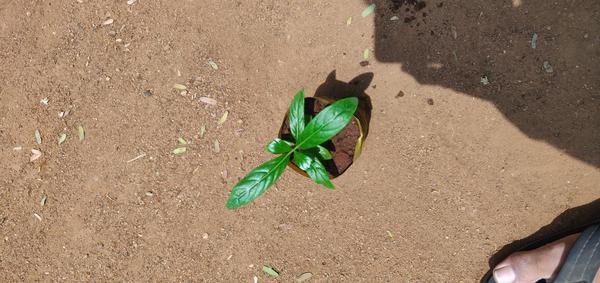
Plant: Nooni